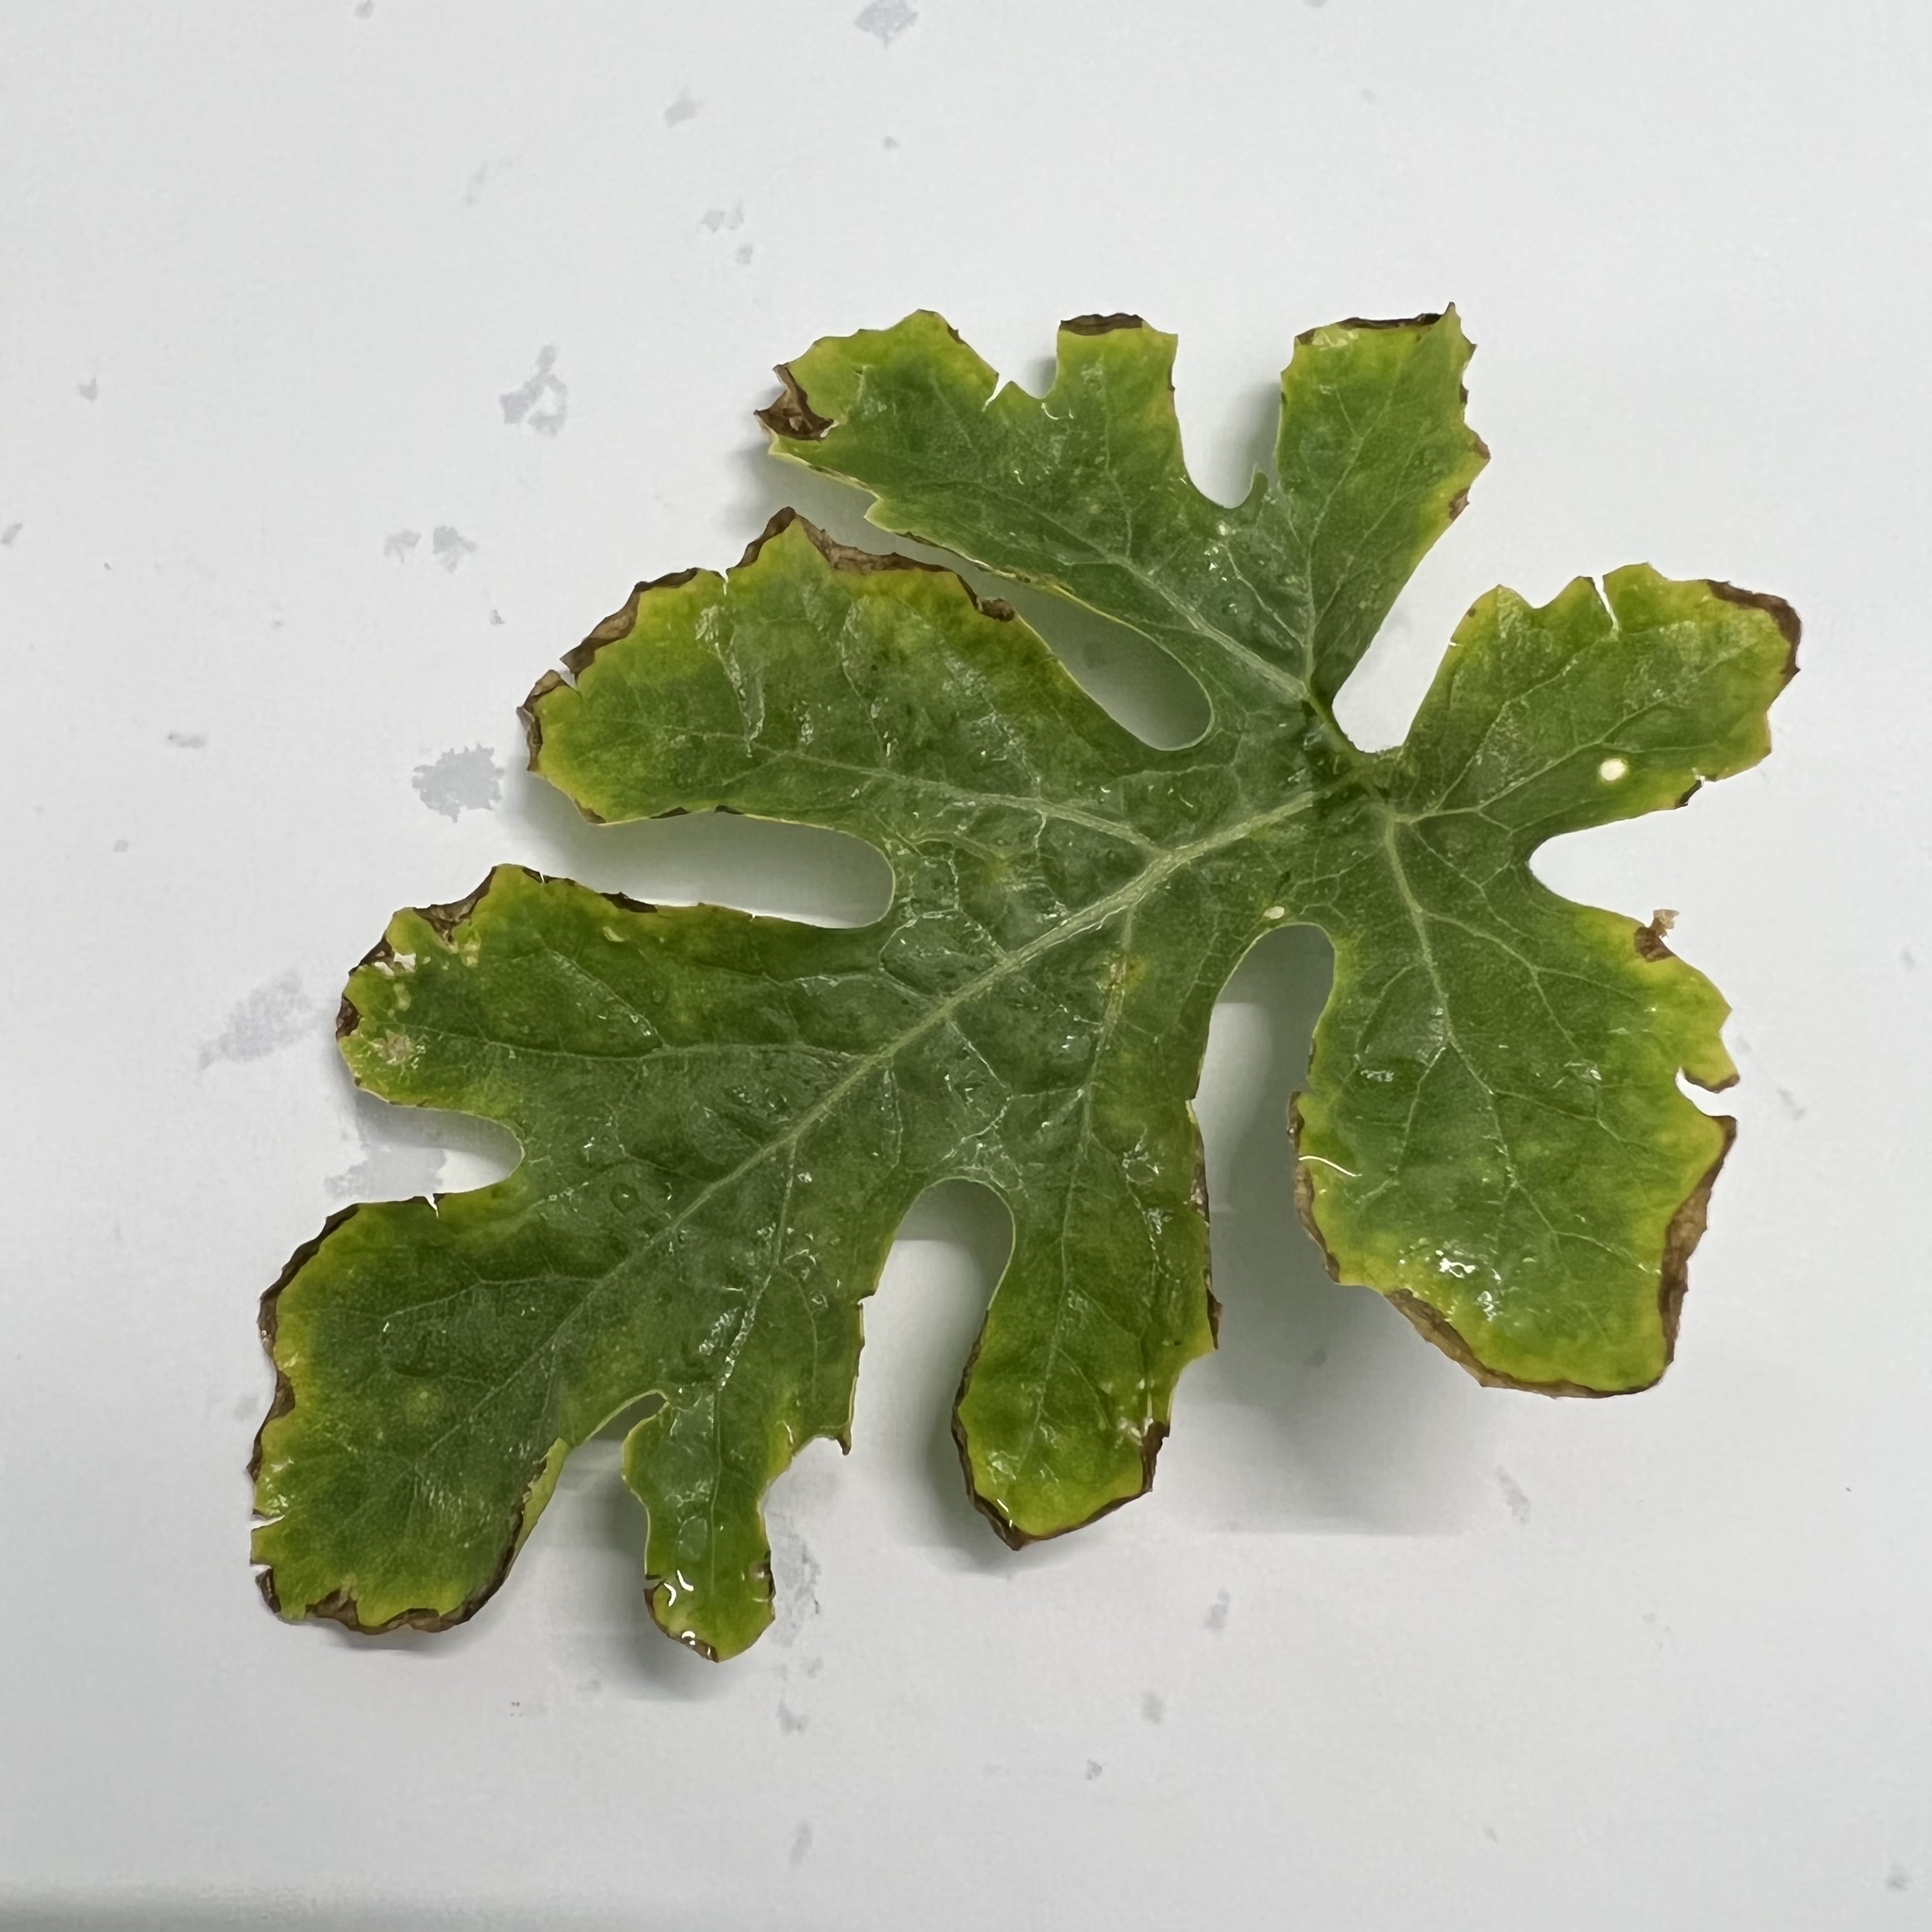
Label: Downy_Mildew